Laminaria

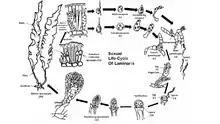
The sexual life cycle of Laminaria

"Laminaria" expresses a haplo-diplophasic life history, in which it alternates from a macroscopic thallic sporophyte structure, consisting of the holdfast, a stipe, and the blades, to a filamentous, microscopic gametophyte. The sporophyte structure of "laminaria" can grow to , which is large in comparison to other algae, but still smaller than the giant kelps such as Macrocystis and Nereocystis, which can grow up to . On the other hand, the gametophyte structure is no more than a few millimeters in length. In opposition to the gametophyte phase, which only consists of one type of tissue, the more complex sporophyte phase is made up of different types of tissue. One of these tissues includes a sieve-like element which translocates photoassimilates. These structures are very similar to mesophyll cells found in higher plant leaves.